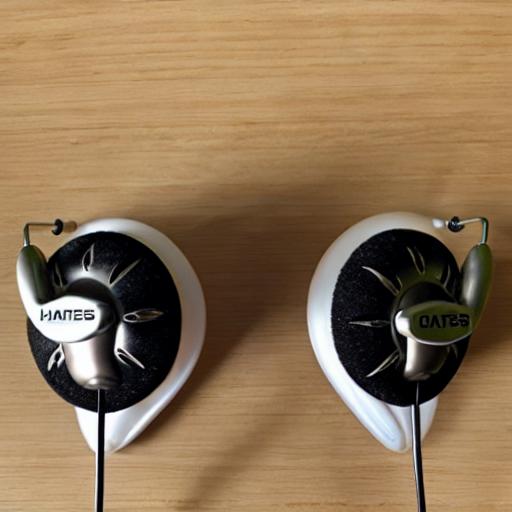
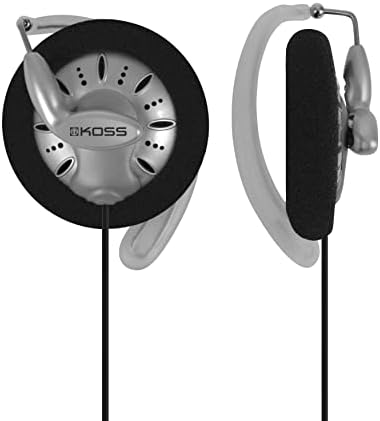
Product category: headphones
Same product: no